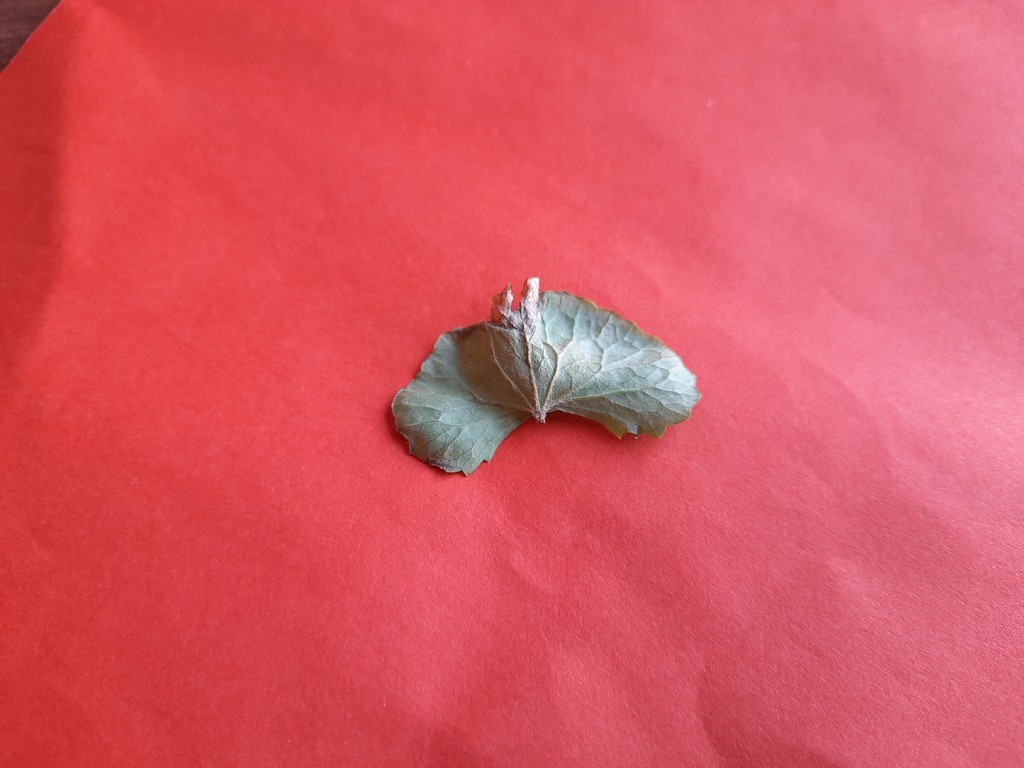
Label: Dried